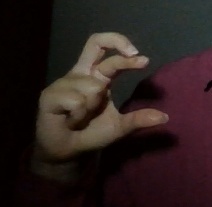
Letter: thal